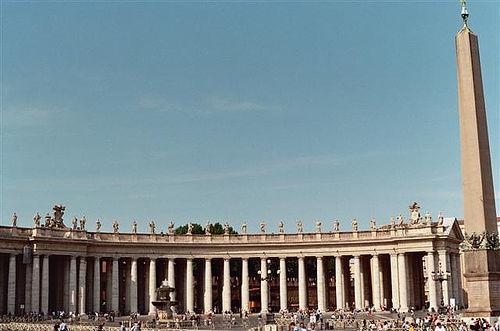
Weather: sun or clear